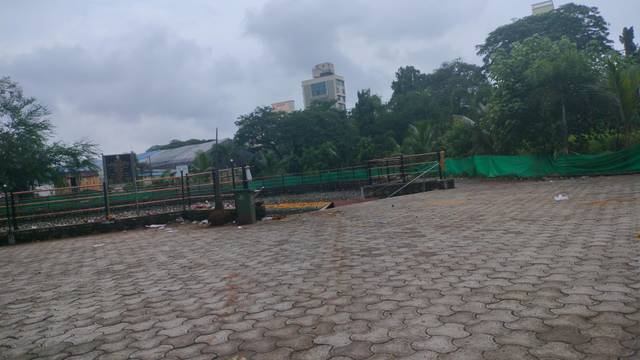
Region: India
Coordinates: 19.221, 72.846